Wallace L. Dow

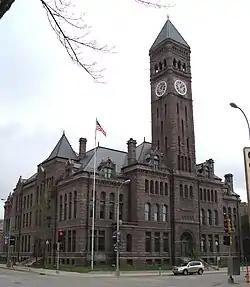
The former Minnehaha County Courthouse in Sioux Falls, designed by Dow in 1889 and completed in 1890, is one of the architect's most distinctive buildings.

Wallace L. Dow (1844-1911), often known as W. L. Dow, was an architect of Sioux Falls, South Dakota. He has been referred to as the "Builder on the Prairie" and was "considered the premier architect of South Dakota in the late 19th century."